Olivia d'Abo

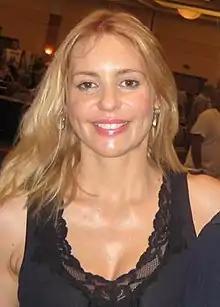
D'Abo in July 2010

Olivia Jane d'Abo (born 22 January 1969) is a British actress and singer. She is known for her roles as Karen Arnold, Kevin Arnold's rebellious teenage hippie sister in the ABC comedy-drama series "The Wonder Years" (1988–1993), as female serial killer in "", as Marie Blake on "The Single Guy" (1995–1997), and Jane Porter in "The Legend of Tarzan" (2001–2003). Her film appearances include roles in "Conan the Destroyer" (1984) and "Bank Robber" (1993).